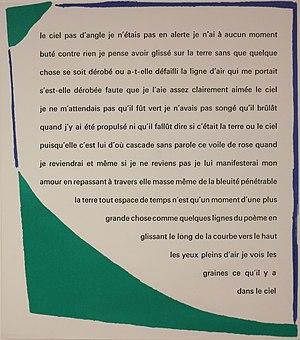
Affiche de poème
Dominique Fourcade, né le 1ᵉʳ mai 1938 à Paris, est un écrivain et poète français.